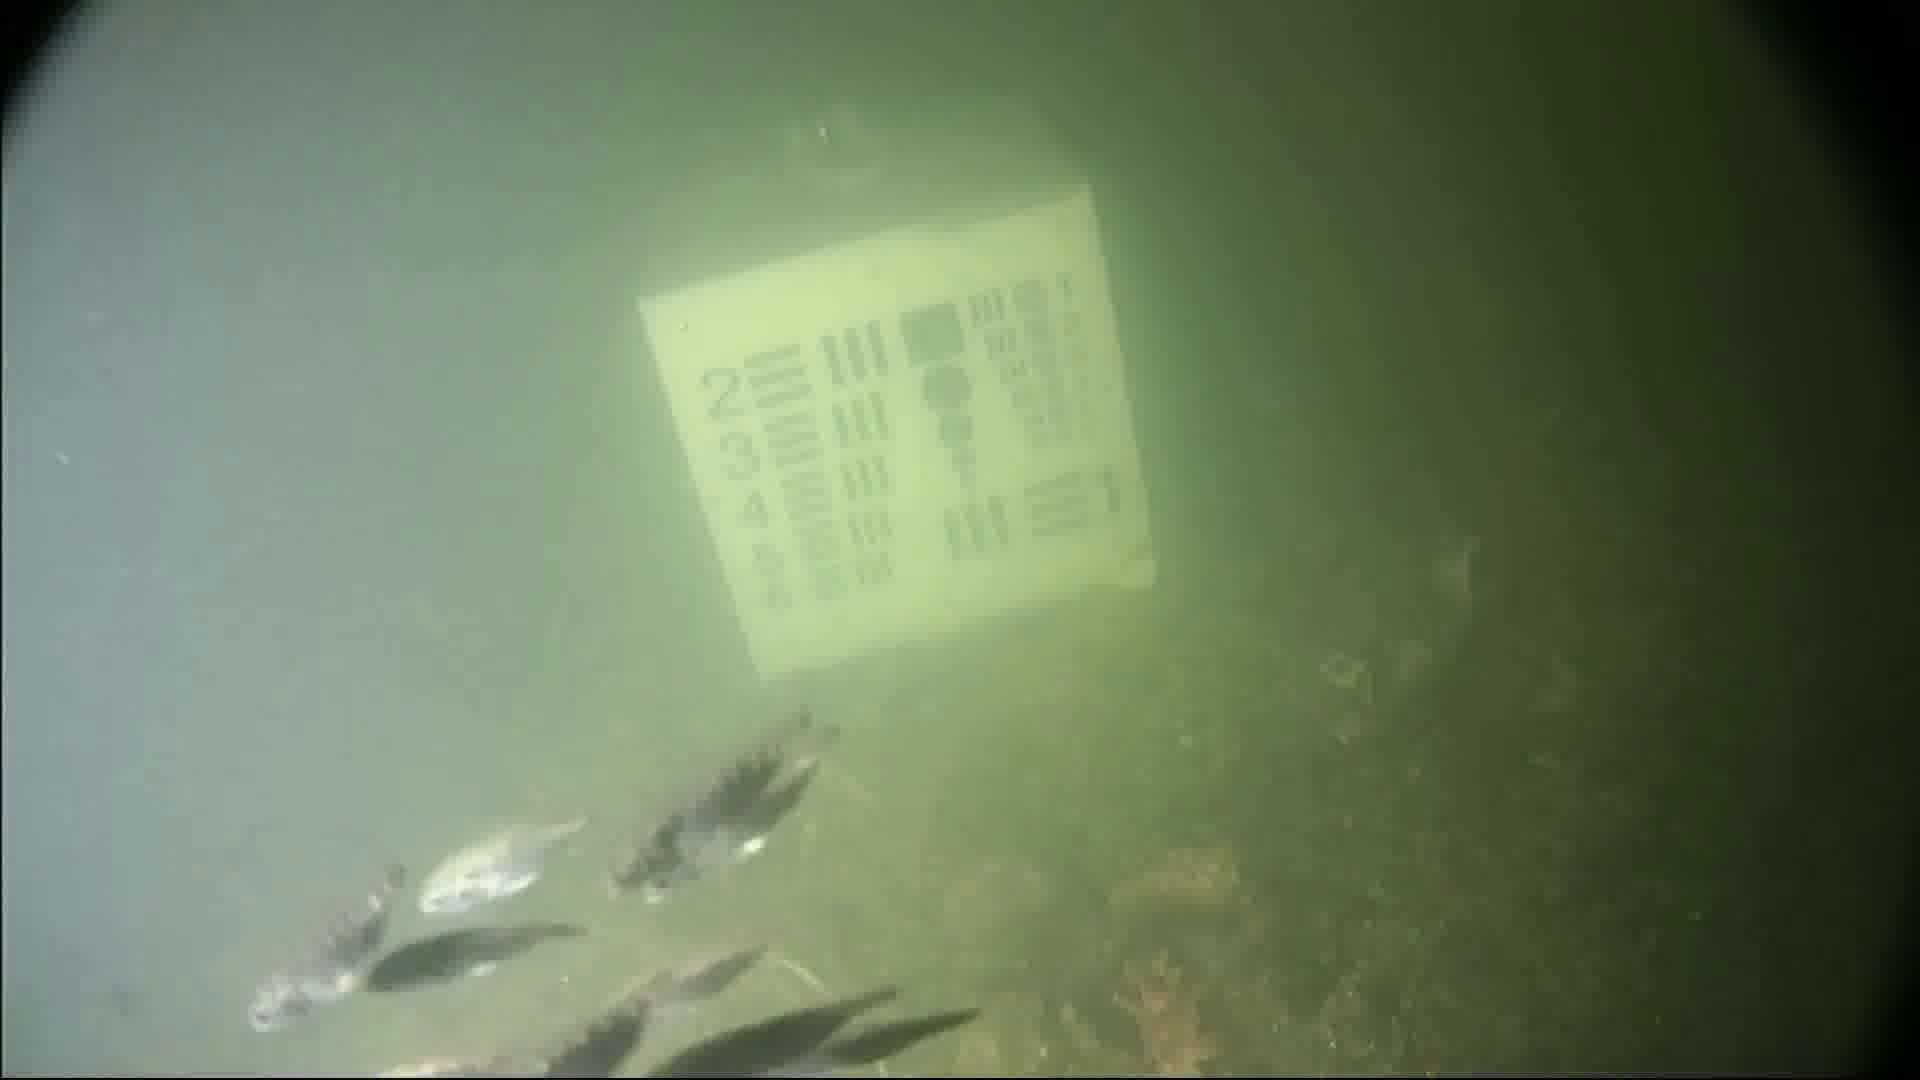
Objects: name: small_fish
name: starfish